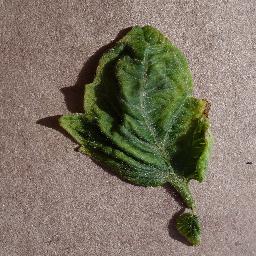
Label: Tomato___Tomato_Yellow_Leaf_Curl_Virus